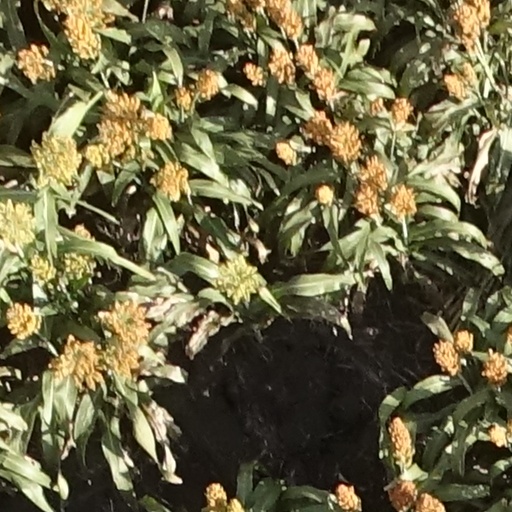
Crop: sorghum